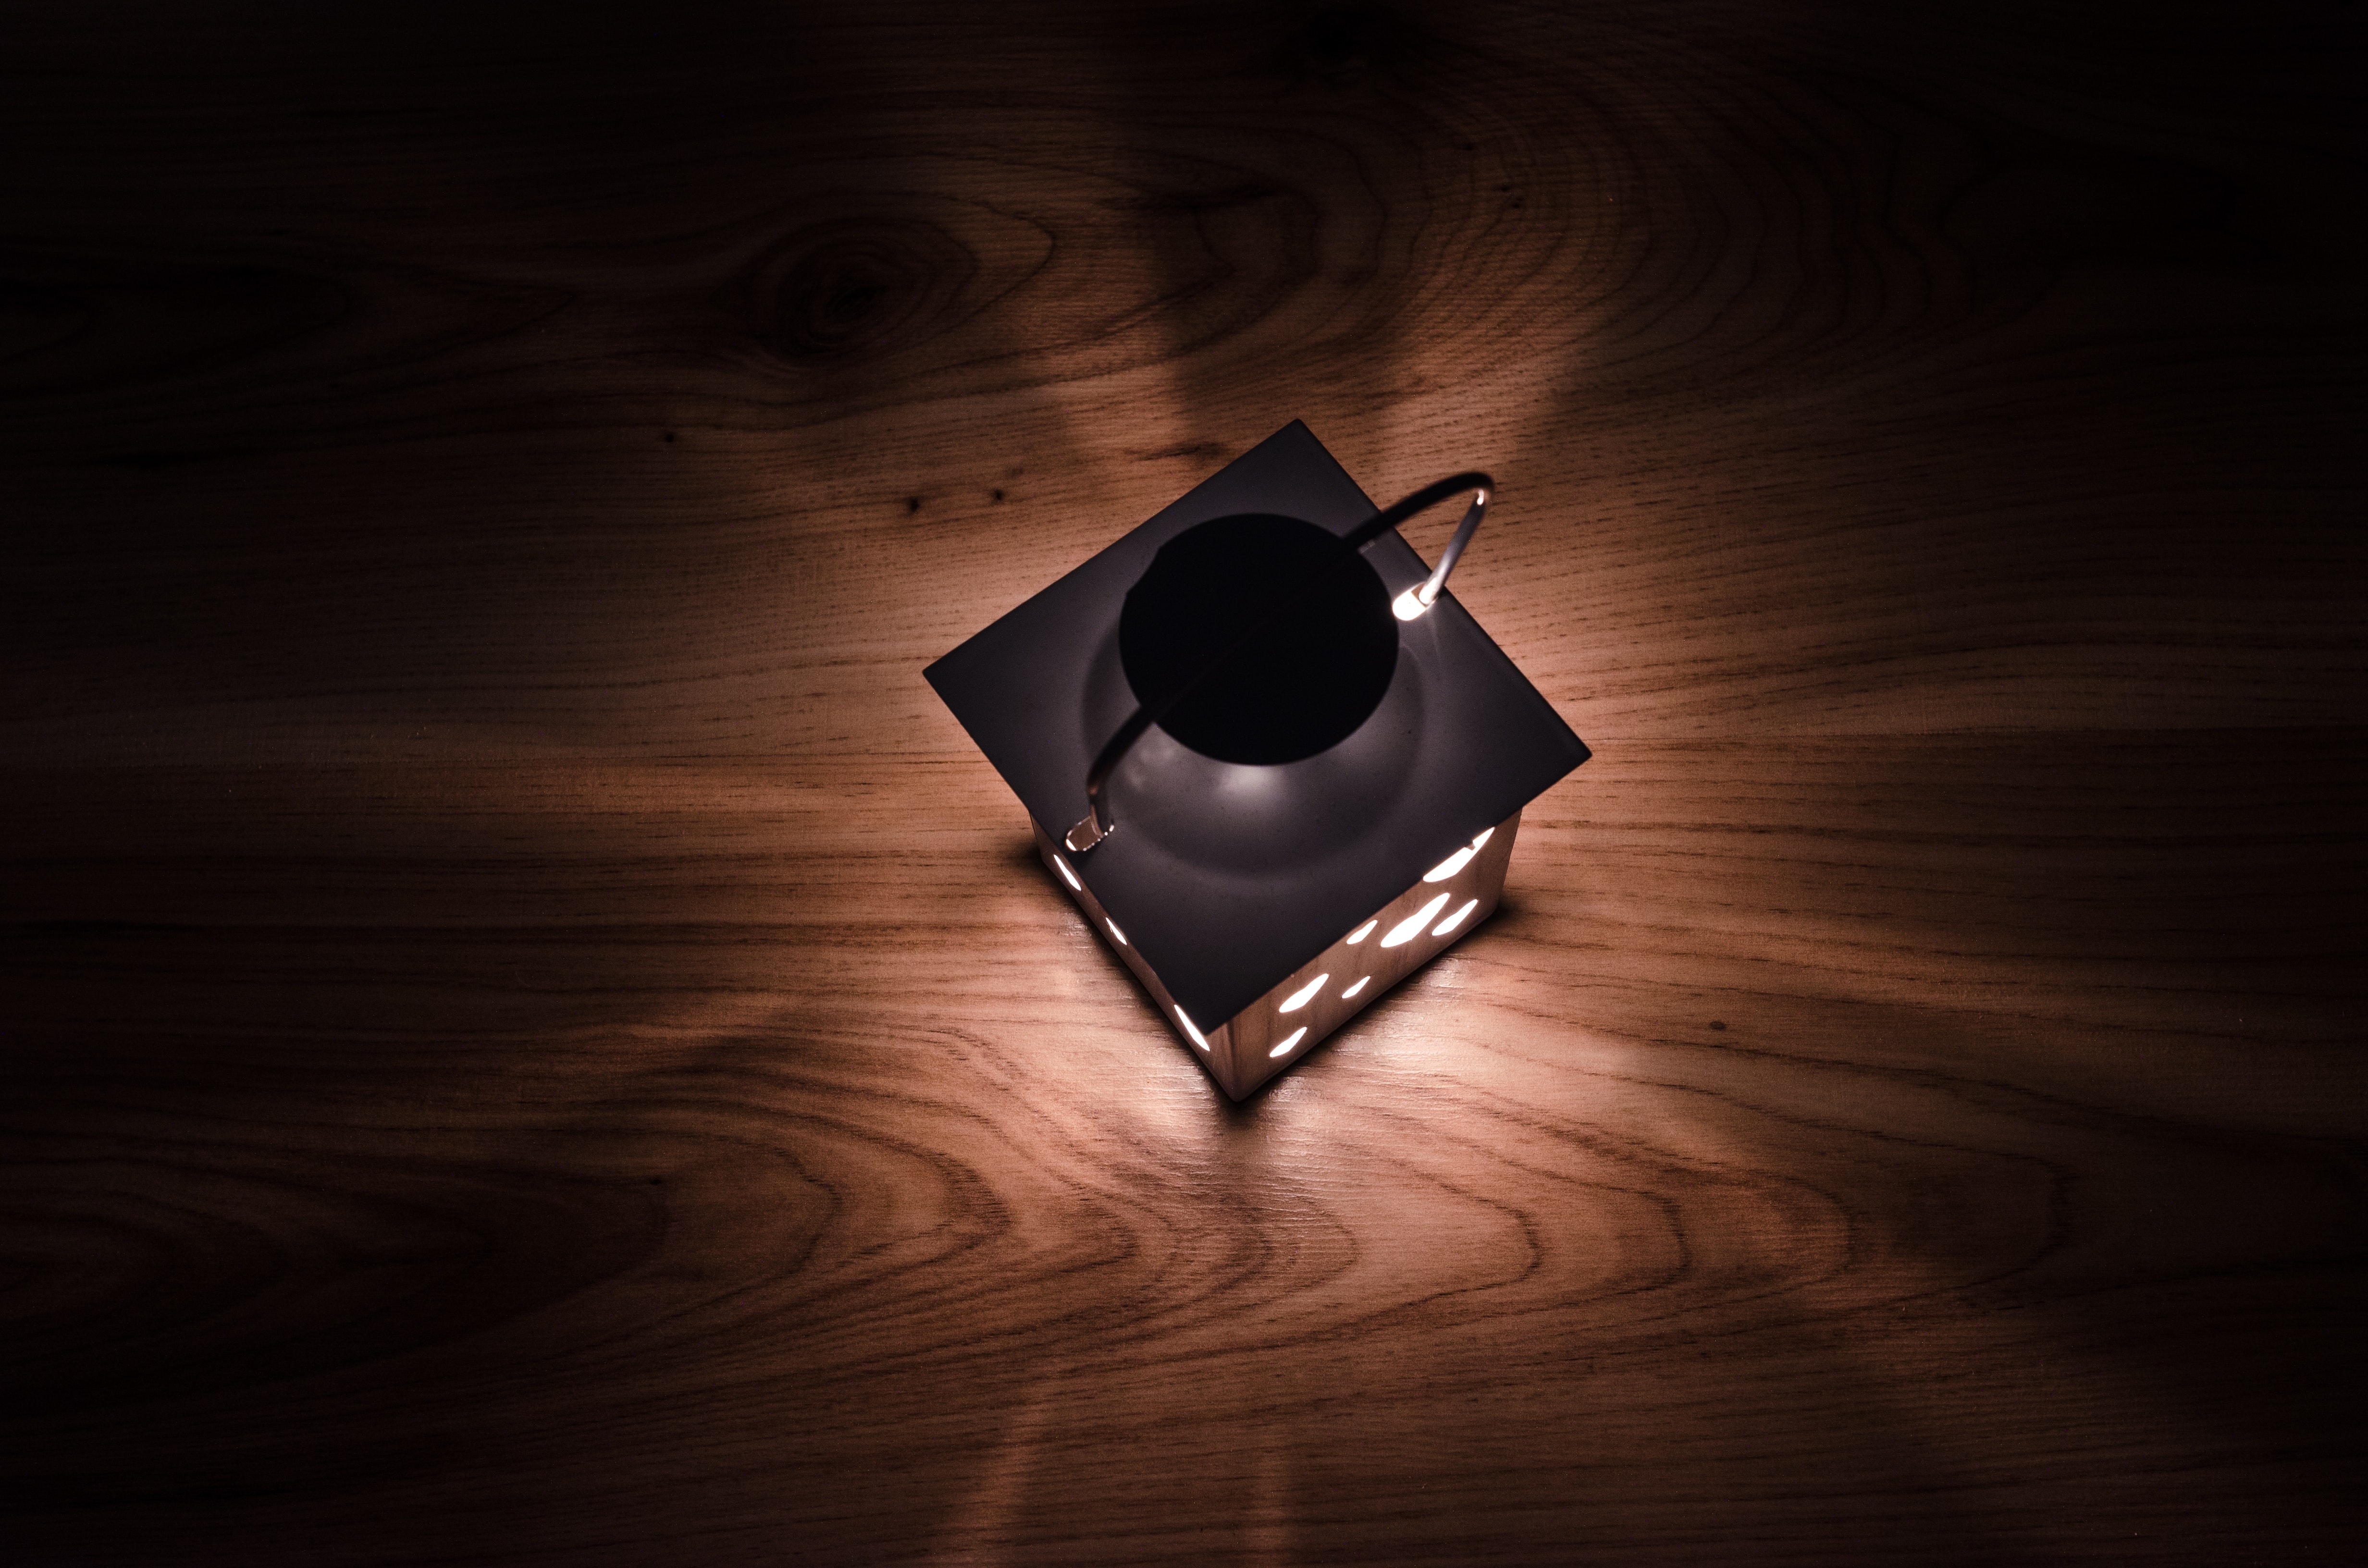
light, still life photography, design, darkness, stock photography, photography, landscape, graphic design, reflection, flash photography, illustration